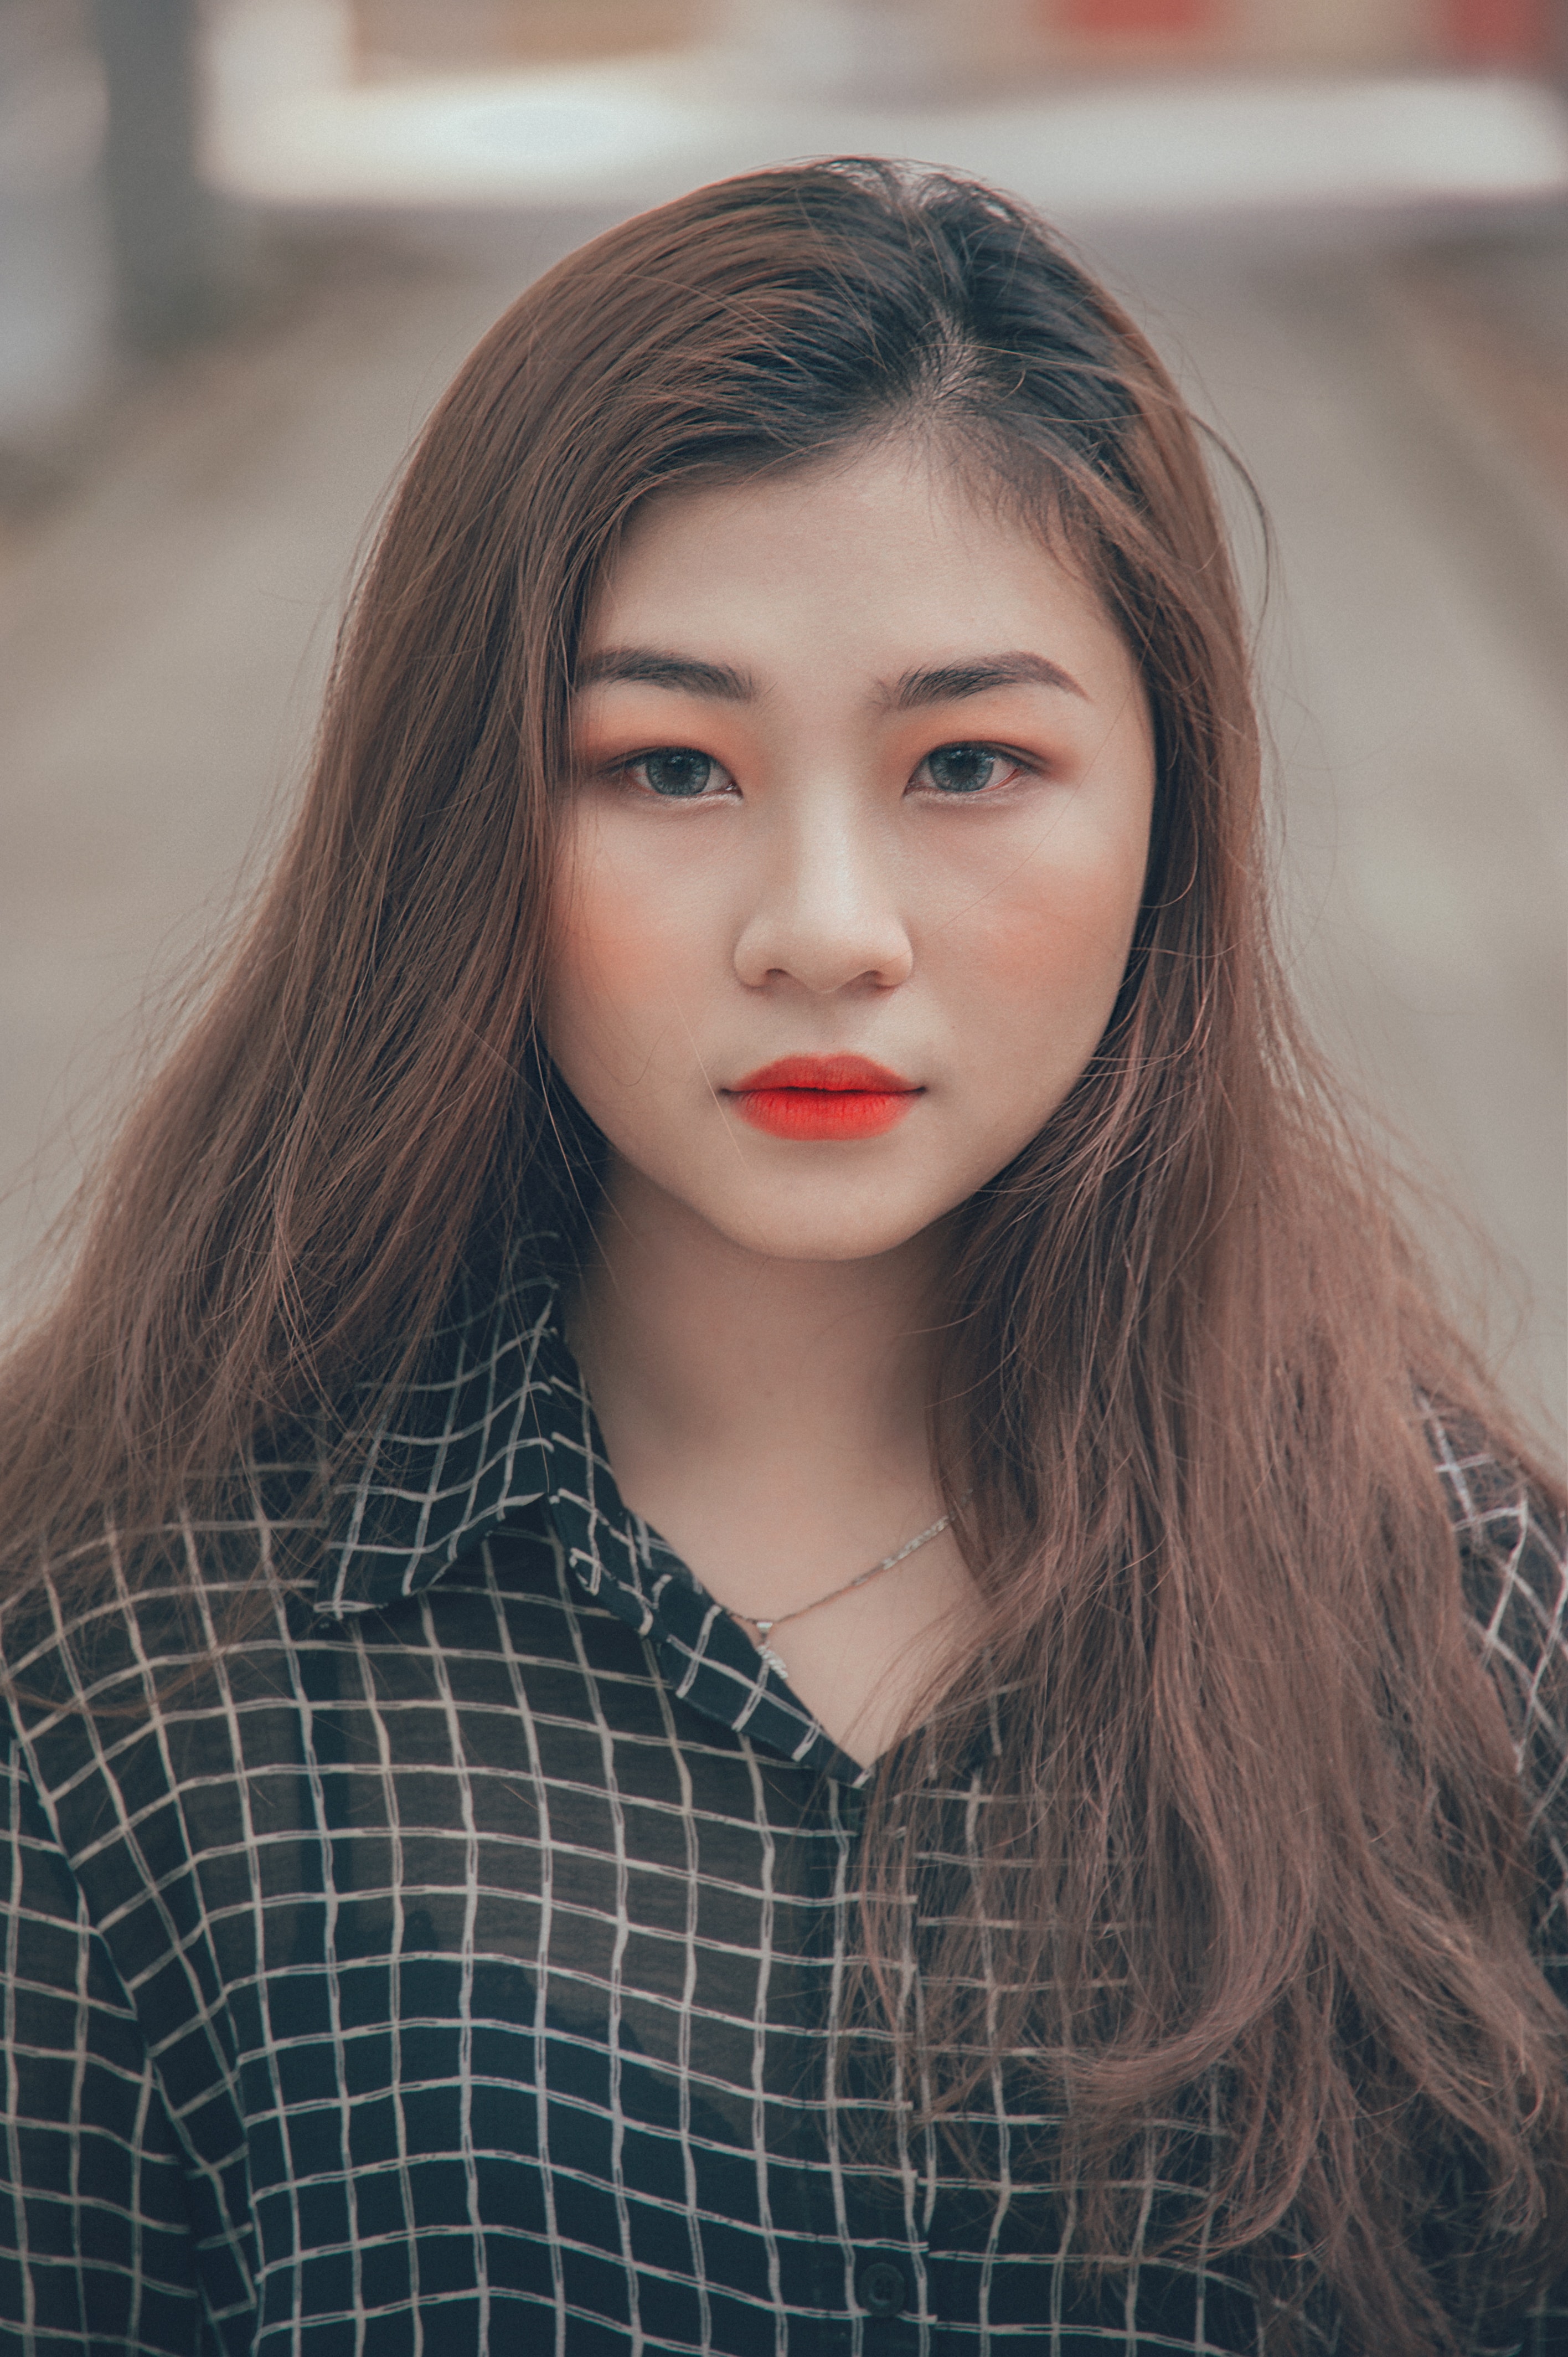
hair, face, lip, beauty, hairstyle, eyebrow, red, head, chin, long hair, skin, eye, nose, brown hair, forehead, fashion, model, photography, portrait photography, iris, portrait, black hair, hair coloring, photo shoot, layered hair, smile